Belly landing

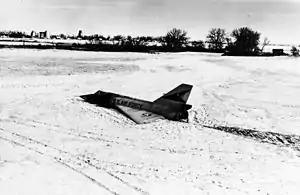
The Cornfield Bomber, prior to recovery from its landing site (1970)

There are examples of aircraft making comparatively successful belly landings after being abandoned by their crew in flight.